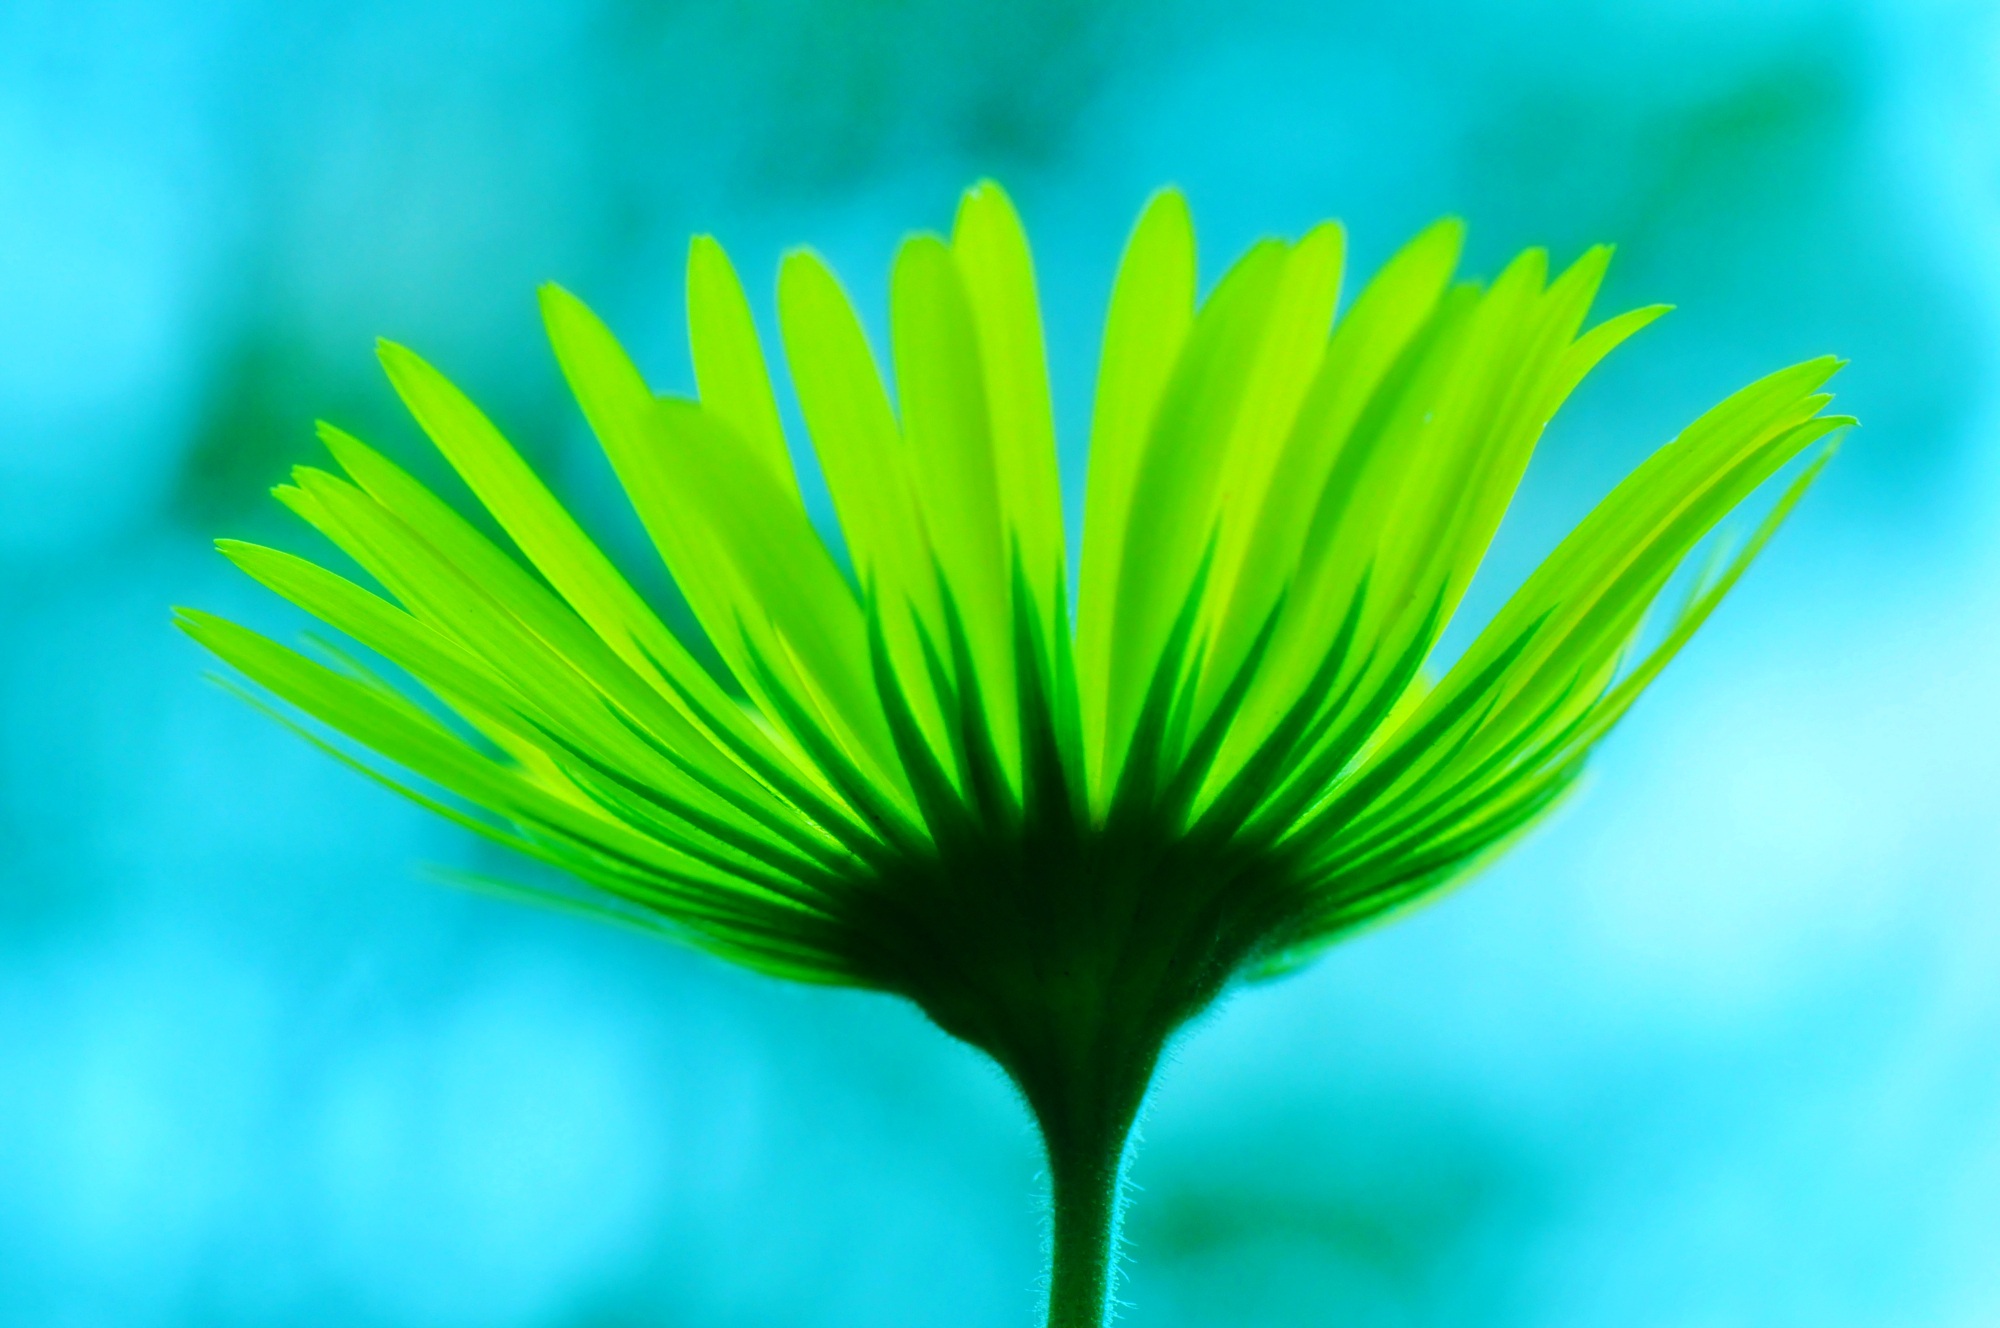
nature, plant, photography, sunlight, leaf, flower, petal, pollen, green, yellow, flora, close up, spring flower, macro photography, flowering plant, daisy family, plant stem, computer wallpaper, land plant, doronicum